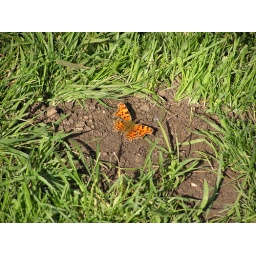
This comma butterfly landed on this patch amongst the grass outside the Shell House in Hatfield Forest.